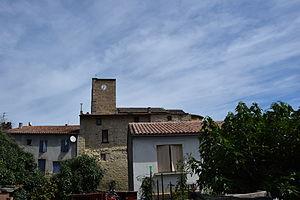
Église Saint-André à Antugnac This building is inscrit au titre des Monuments Historiques. It is indexed in the Base Mérimée, a database of architectural heritage maintained by the French Ministry of Culture,